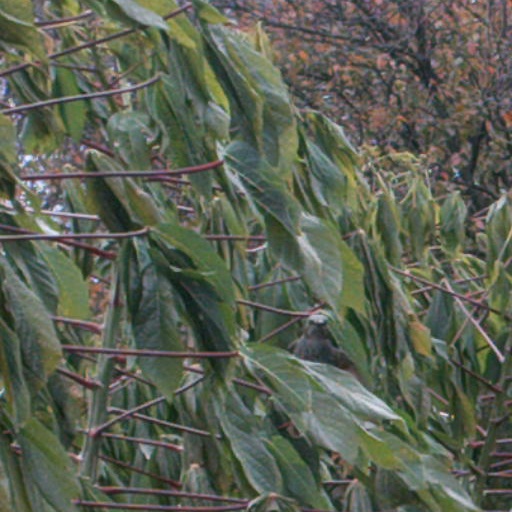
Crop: cassava